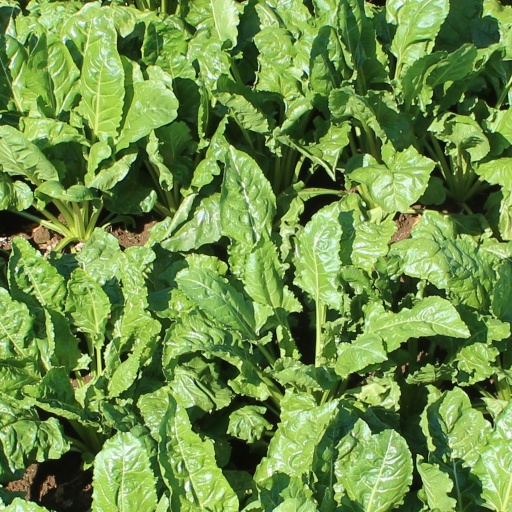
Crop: sugar beet